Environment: real
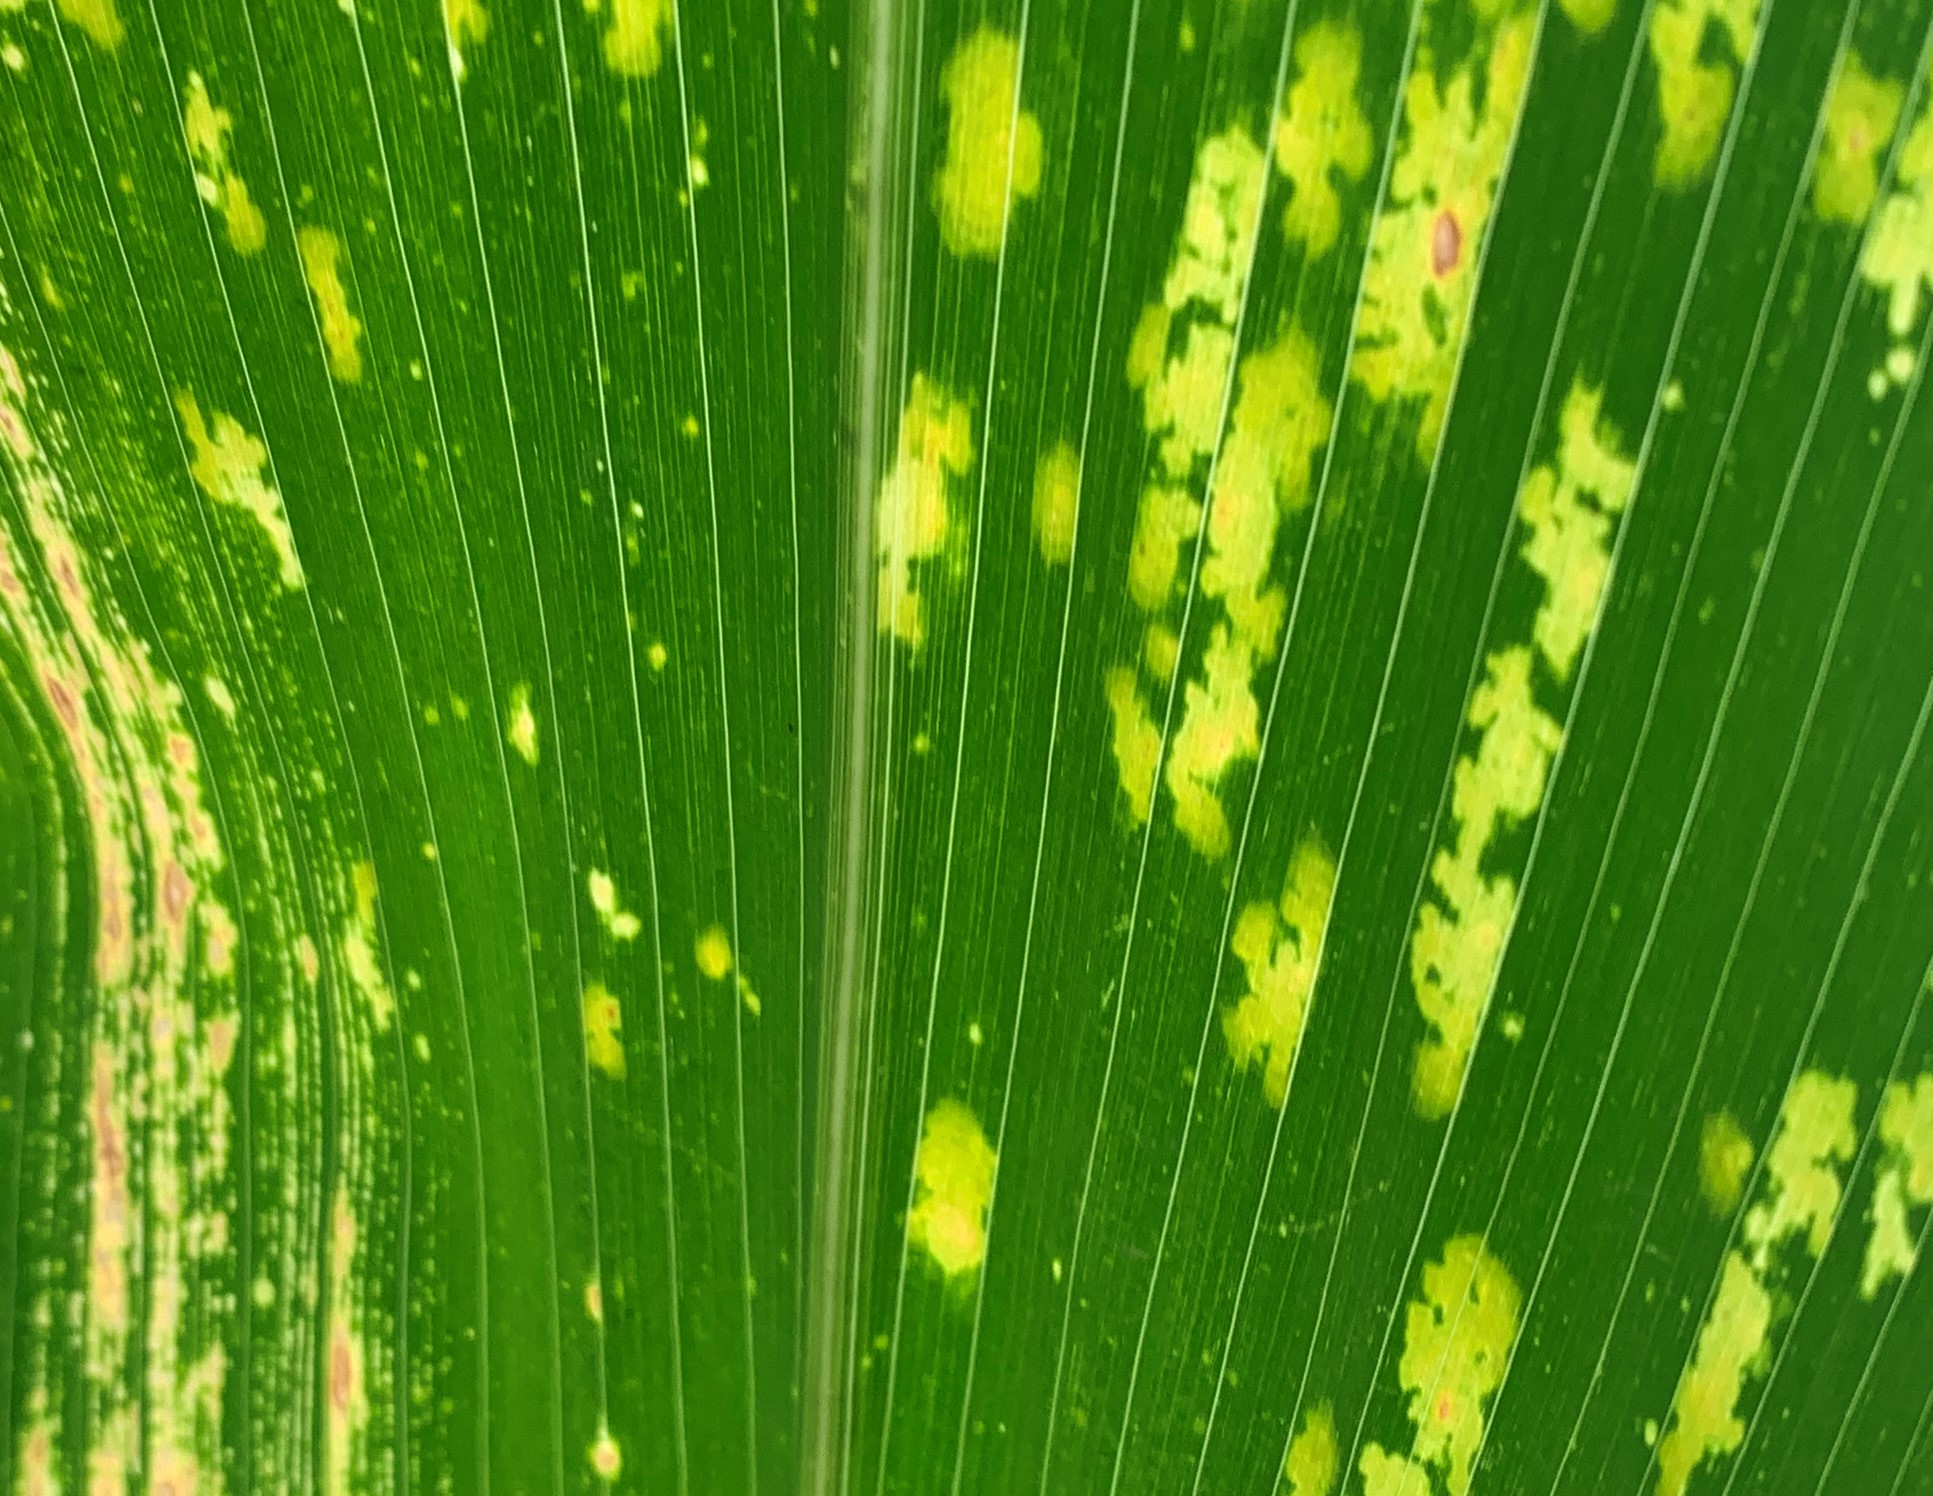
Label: lethal_necrosis